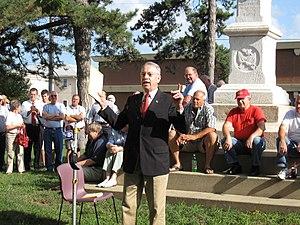
Charles Ernest Grassley, dit Chuck Grassley, né le 17 septembre 1933 à New Hartford, est un homme politique américain, membre du Parti républicain et sénateur de l'Iowa au Congrès des États-Unis depuis 1981. Il est auparavant élu à la Chambre des représentants des États-Unis de 1975 à 1981. Depuis 2019, il est président pro tempore du Sénat des États-Unis.